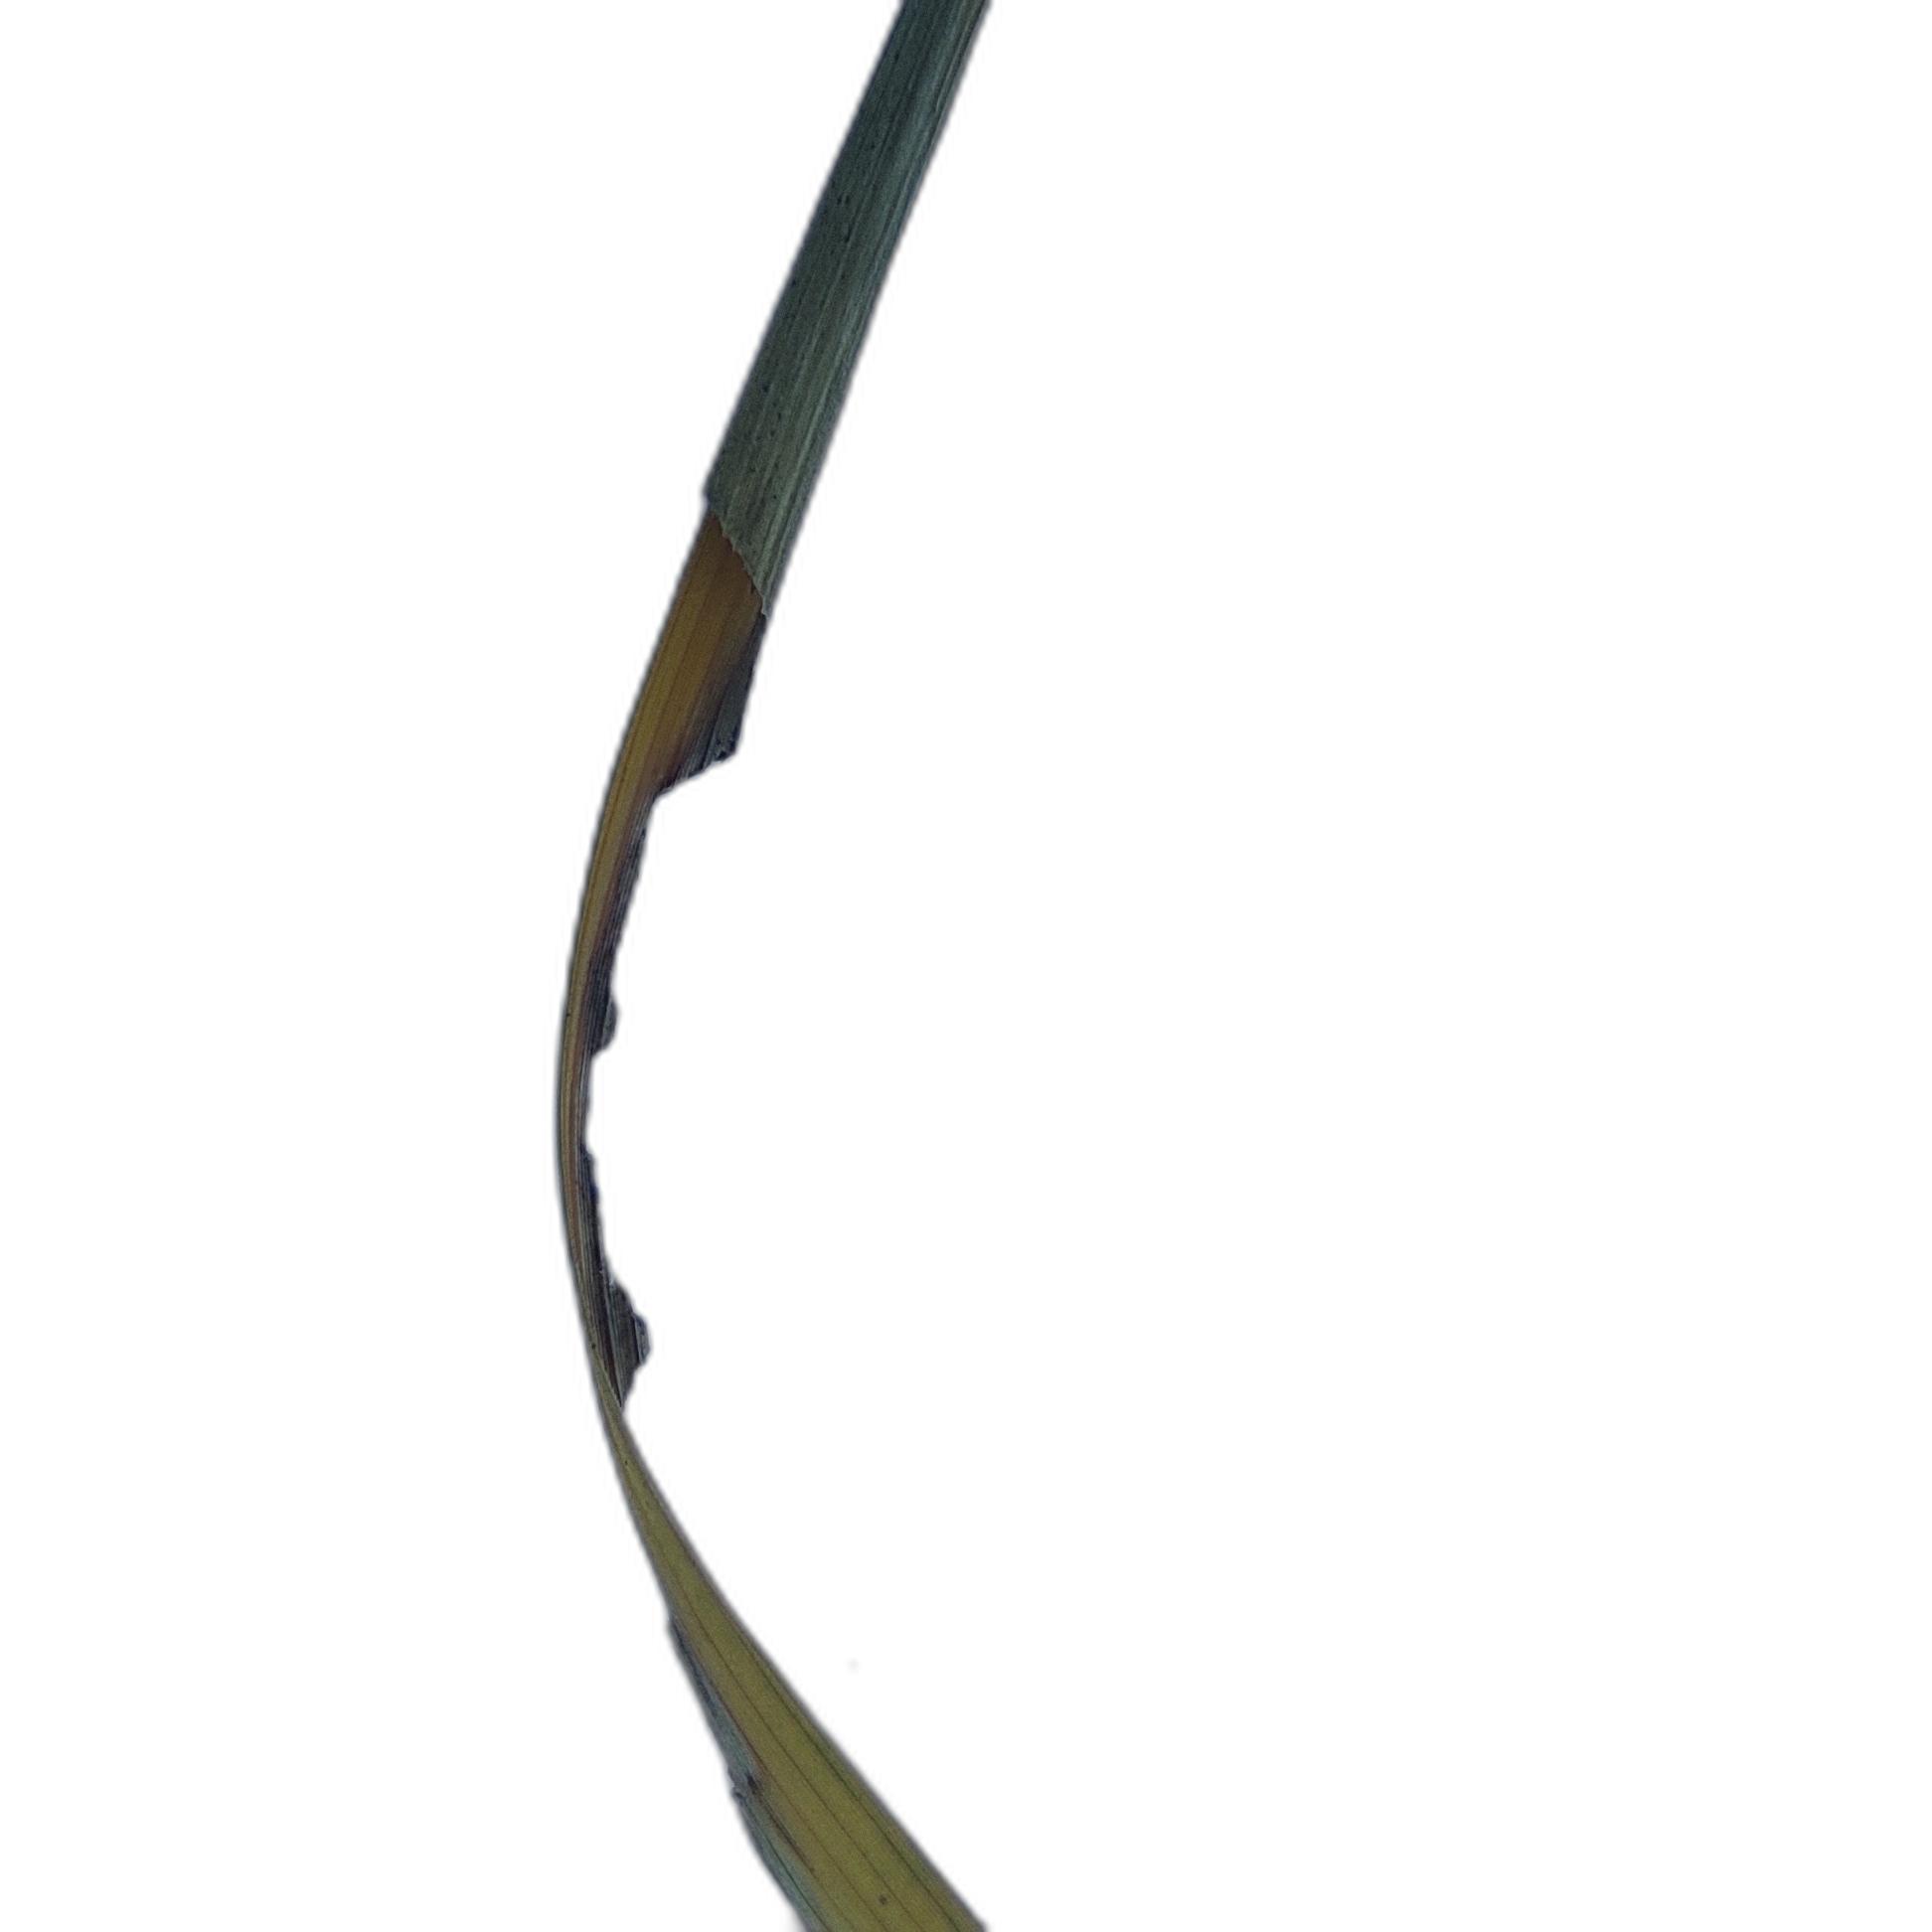
Label: Insect